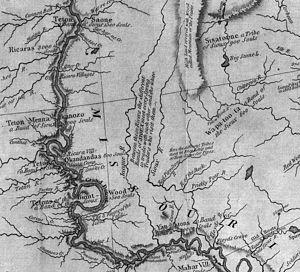
L'histoire du Dakota du Sud décrit l'histoire de l'État américain du Dakota du Sud sur plusieurs millénaires, depuis ses premiers habitants jusqu'aux événements récents.